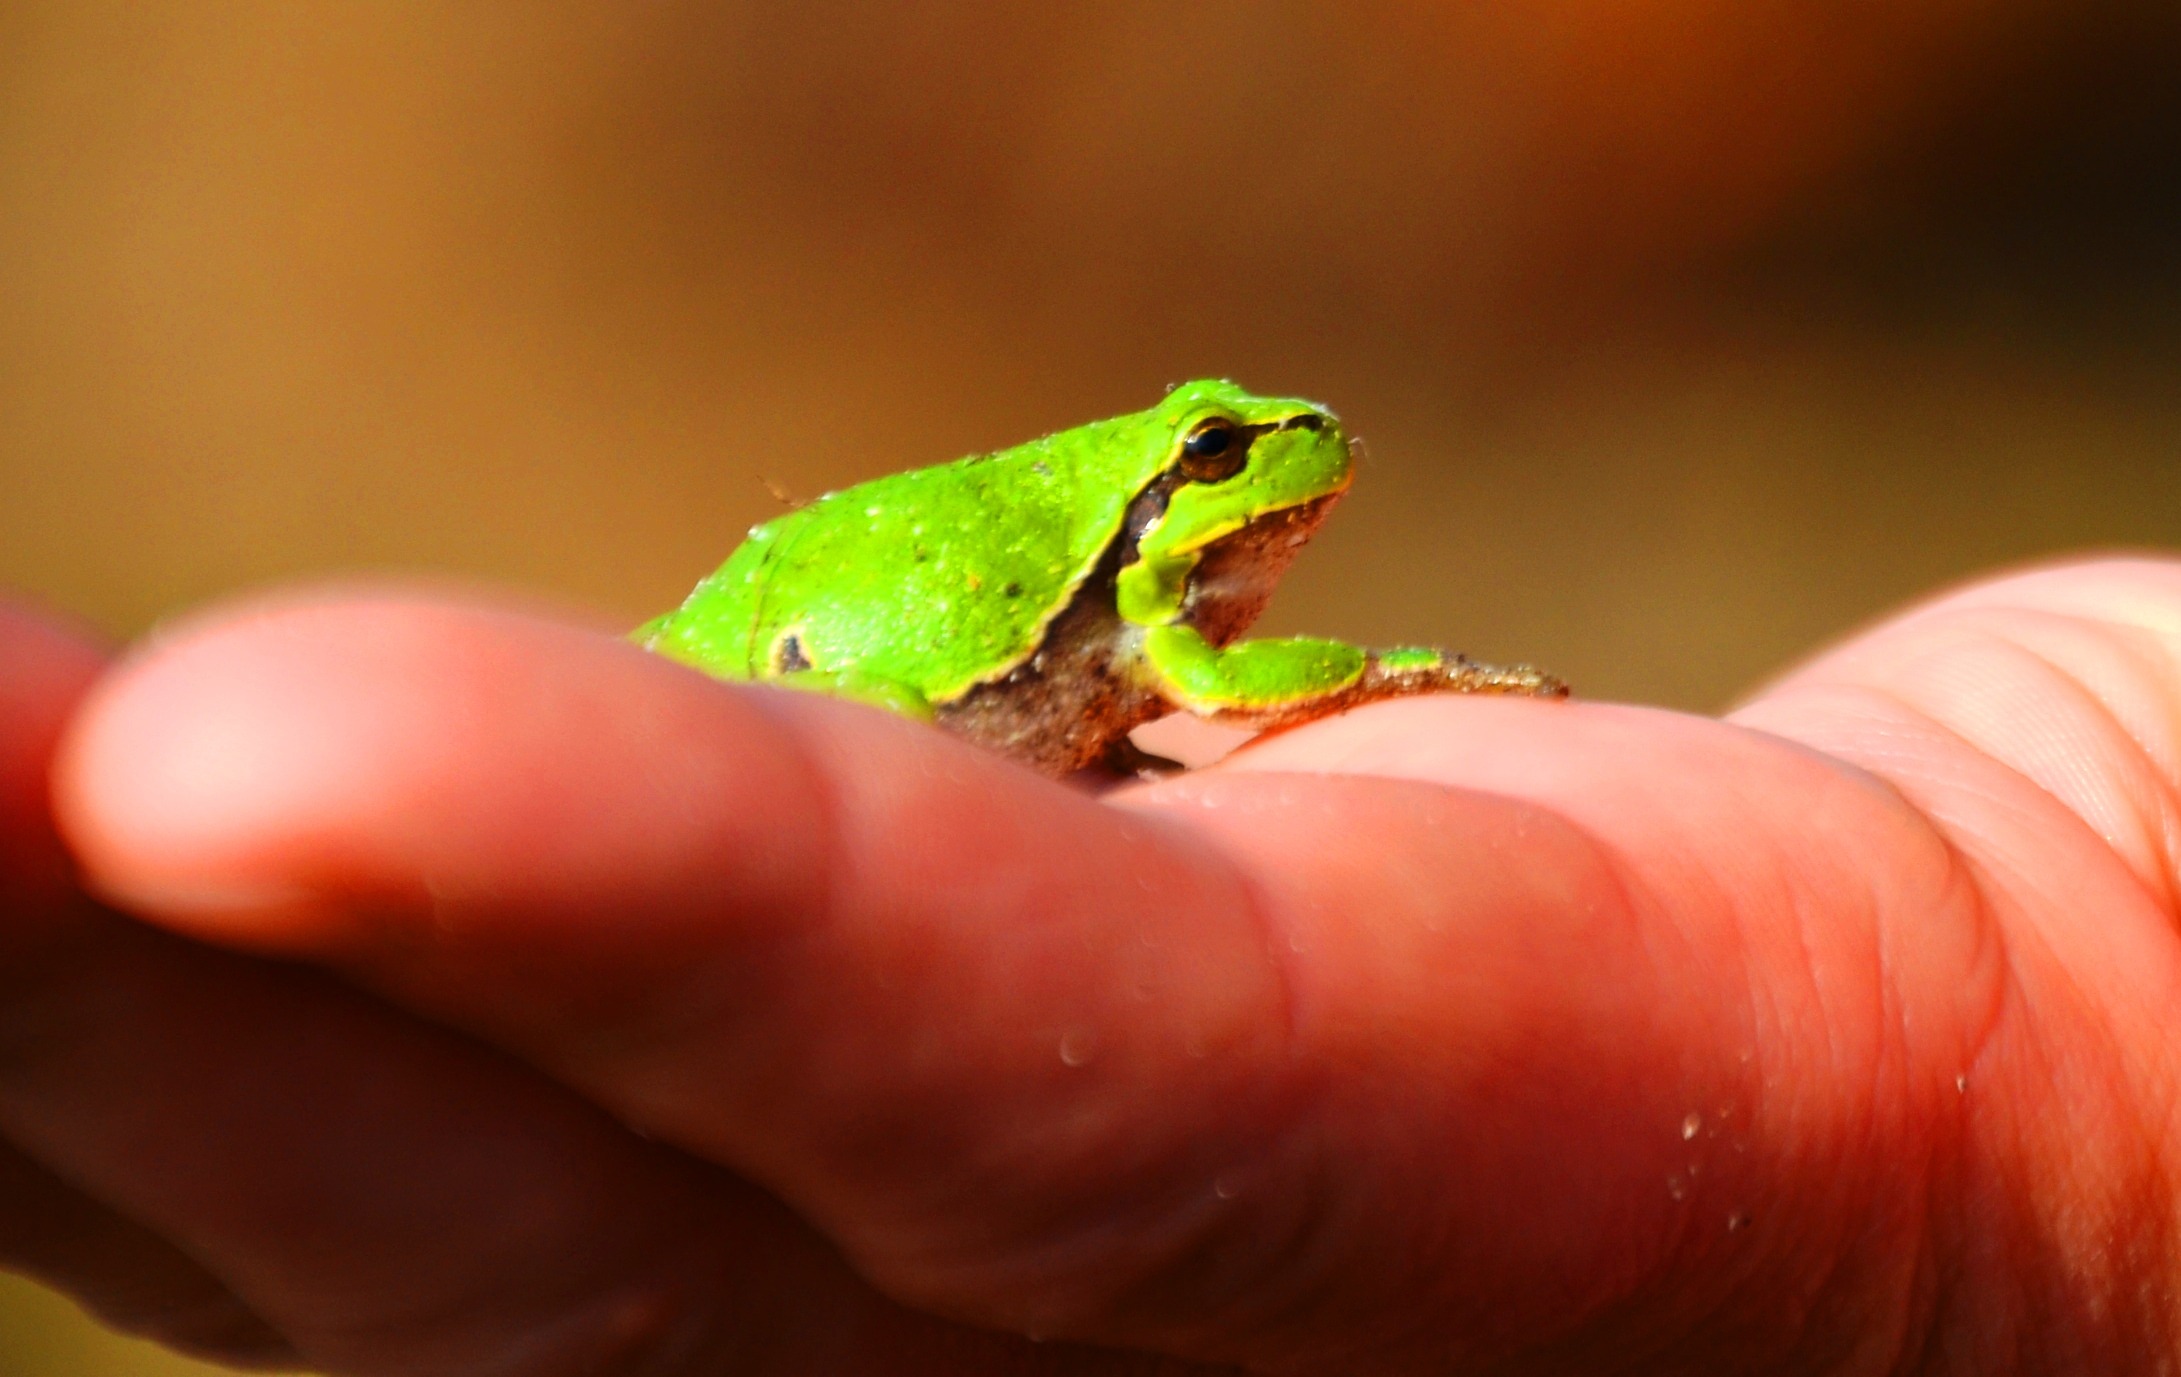
hand, wood, leaf, green, red, small, frog, amphibian, fauna, tree frog, close up, tiny, vertebrate, amphibians, macro photography